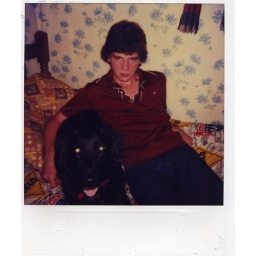
The dog and I, sitting in my bedroom in our house in Green Bay, Wisconsin.